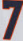
Number: 7